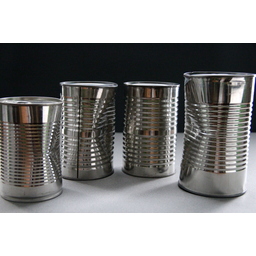
Label: metal